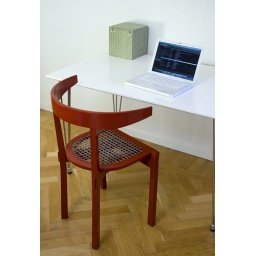
The chair will be available in black and red.